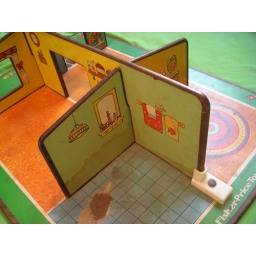
The bathroom corner appears to have seem some actual baths in its time, being the area with the water damage....